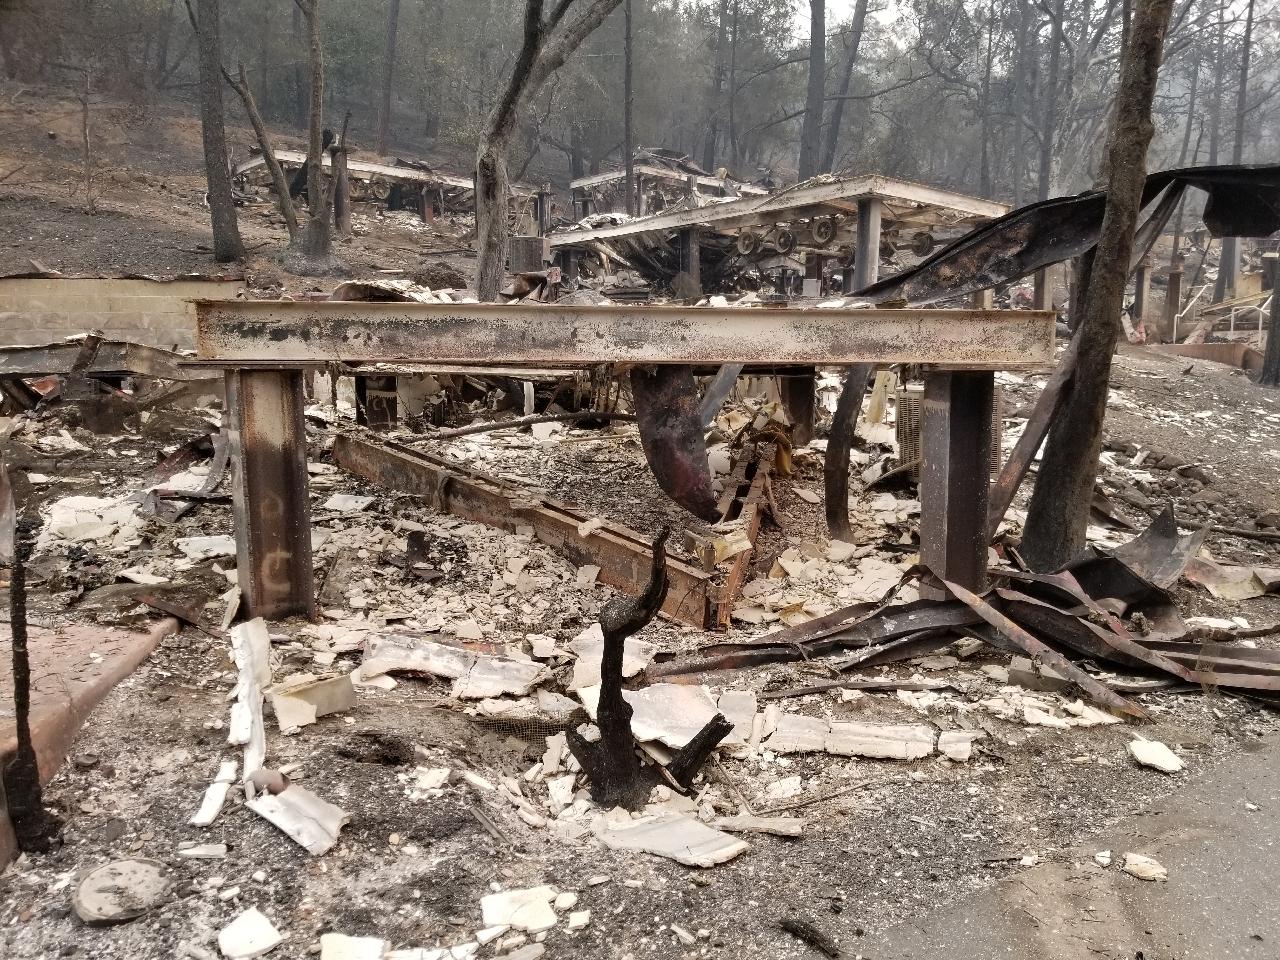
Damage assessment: destroyed